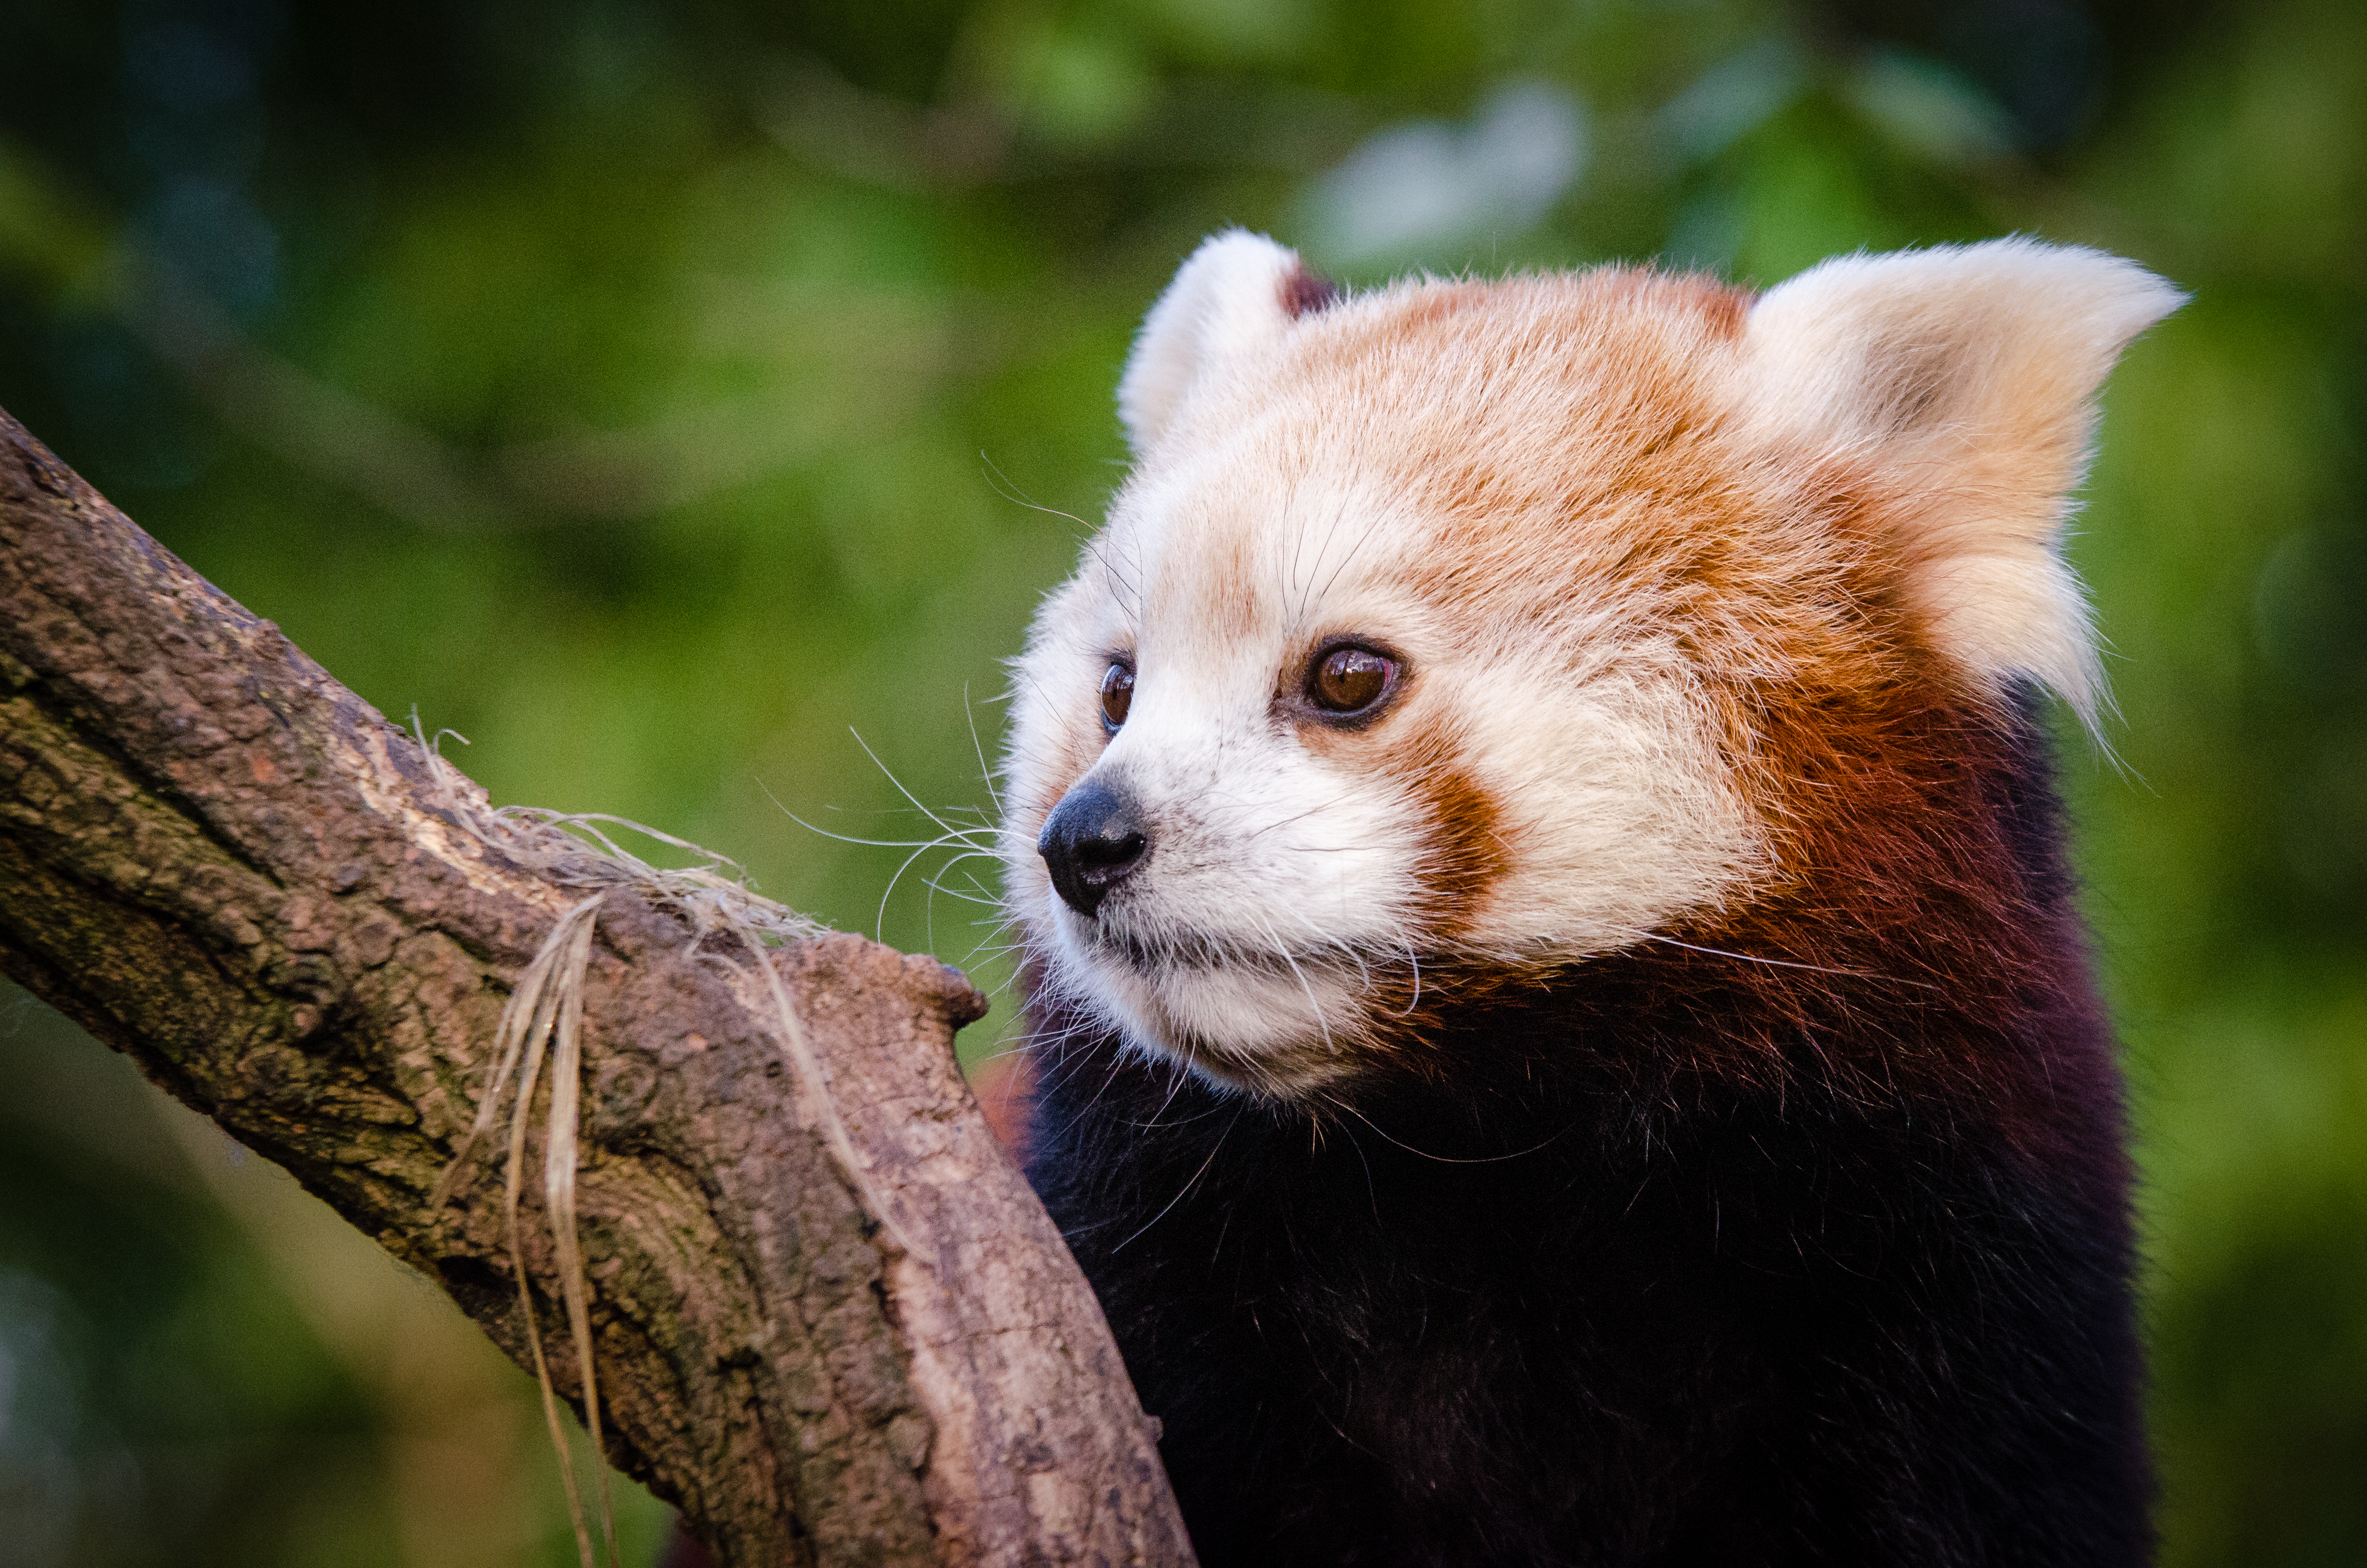
tree, nature, bokeh, blur, field, vintage, sweet, feet, animal, cute, female, wildlife, zoo, fur, orange, young, spring, green, high, red, foot, mammal, nikon, fauna, red panda, panda, 2015, face, nose, whiskers, paw, tail, animals, ears, endangered, vertebrate, germany, deutschland, natur, paws, tier, depth, iso, depthoffield, fell, gesicht, baum, adorable, bamboo, d7000, roter, kleiner, niedlich, sues, suess, species, bedrohte, tierart, tierpark, weiblich, jungtier, jung, ohren, schwanz, nase, bedroht, ailurus, fulgens, mozilla, firefox, wochenende, weekend, fr hling, gr n, s s, carnivoran